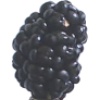
Label: mulberry